Footprints in the Sand (Leona Lewis song)

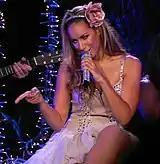
With the double A-side "Better in Time"/"Footprints in the Sand", Lewis gained her third consecutive top-five single in the United Kingdom.

"Footprints in the Sand" charted in Europe, reaching position seventy-three on the European Hot 100 Singles. In November 2007, the song debuted on the UK Singles Chart at number sixty-five, staying on the chart for another week. On 15 March 2008, the single re-entered it at number sixty-three. "Footprints in the Sand" claimed its peak position next week at number twenty-five, staying on the chart for eleven weeks. On the Irish Singles Chart the song debuted and peaked at number fifty; whilst on the Swiss Singles Chart, it debuted on 15 November 2009 at thirty-five, and it stayed there three weeks.